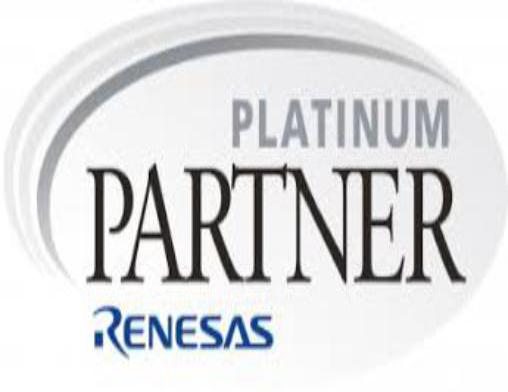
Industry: Electronic